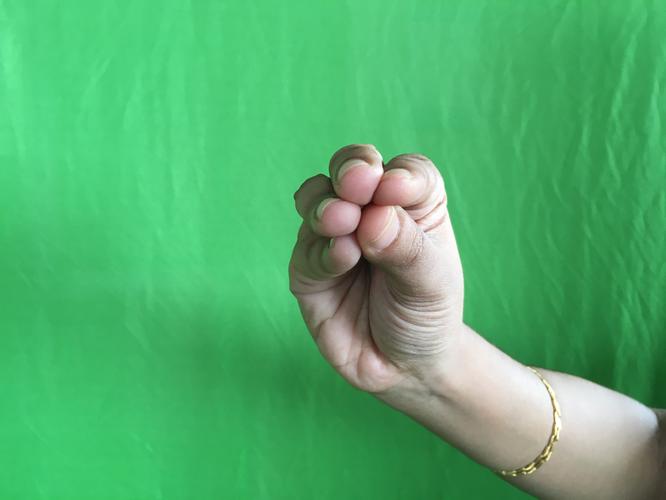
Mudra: Mukulam
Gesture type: single_hand